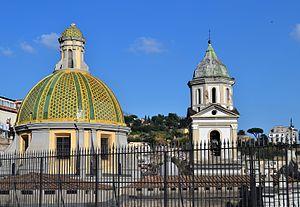
La basilique Santa Maria della Sanità est une église de Naples située dans le quartier dit rione Sanità et érigée selon les plans du frère dominicain Giuseppe Nuvolo entre 1602 et 1613, au-dessus des catacombes de Saint Gaudiose.
Cette liste des églises de Naples énumère essentiellement les structures d'intérêt historique et artistique construites dans la ville depuis la période paléochrétienne jusqu'au XIXᵉ siècle.
Le baroque napolitain est une forme artistique et architecturale qui se développe au XVIIᵉ siècle et dans la première moitié du XVIIIᵉ siècle à Naples. Il est reconnaissable à ses décorations flamboyantes de marbre et de stuc, caractéristiques des structures du bâtiment. En particulier, le baroque napolitain s'épanouit au milieu du XVIIᵉ siècle avec les œuvres de plusieurs architectes locaux hautement qualifiés et se termine au milieu du siècle suivant, avec l'arrivée des architectes néoclassiques.